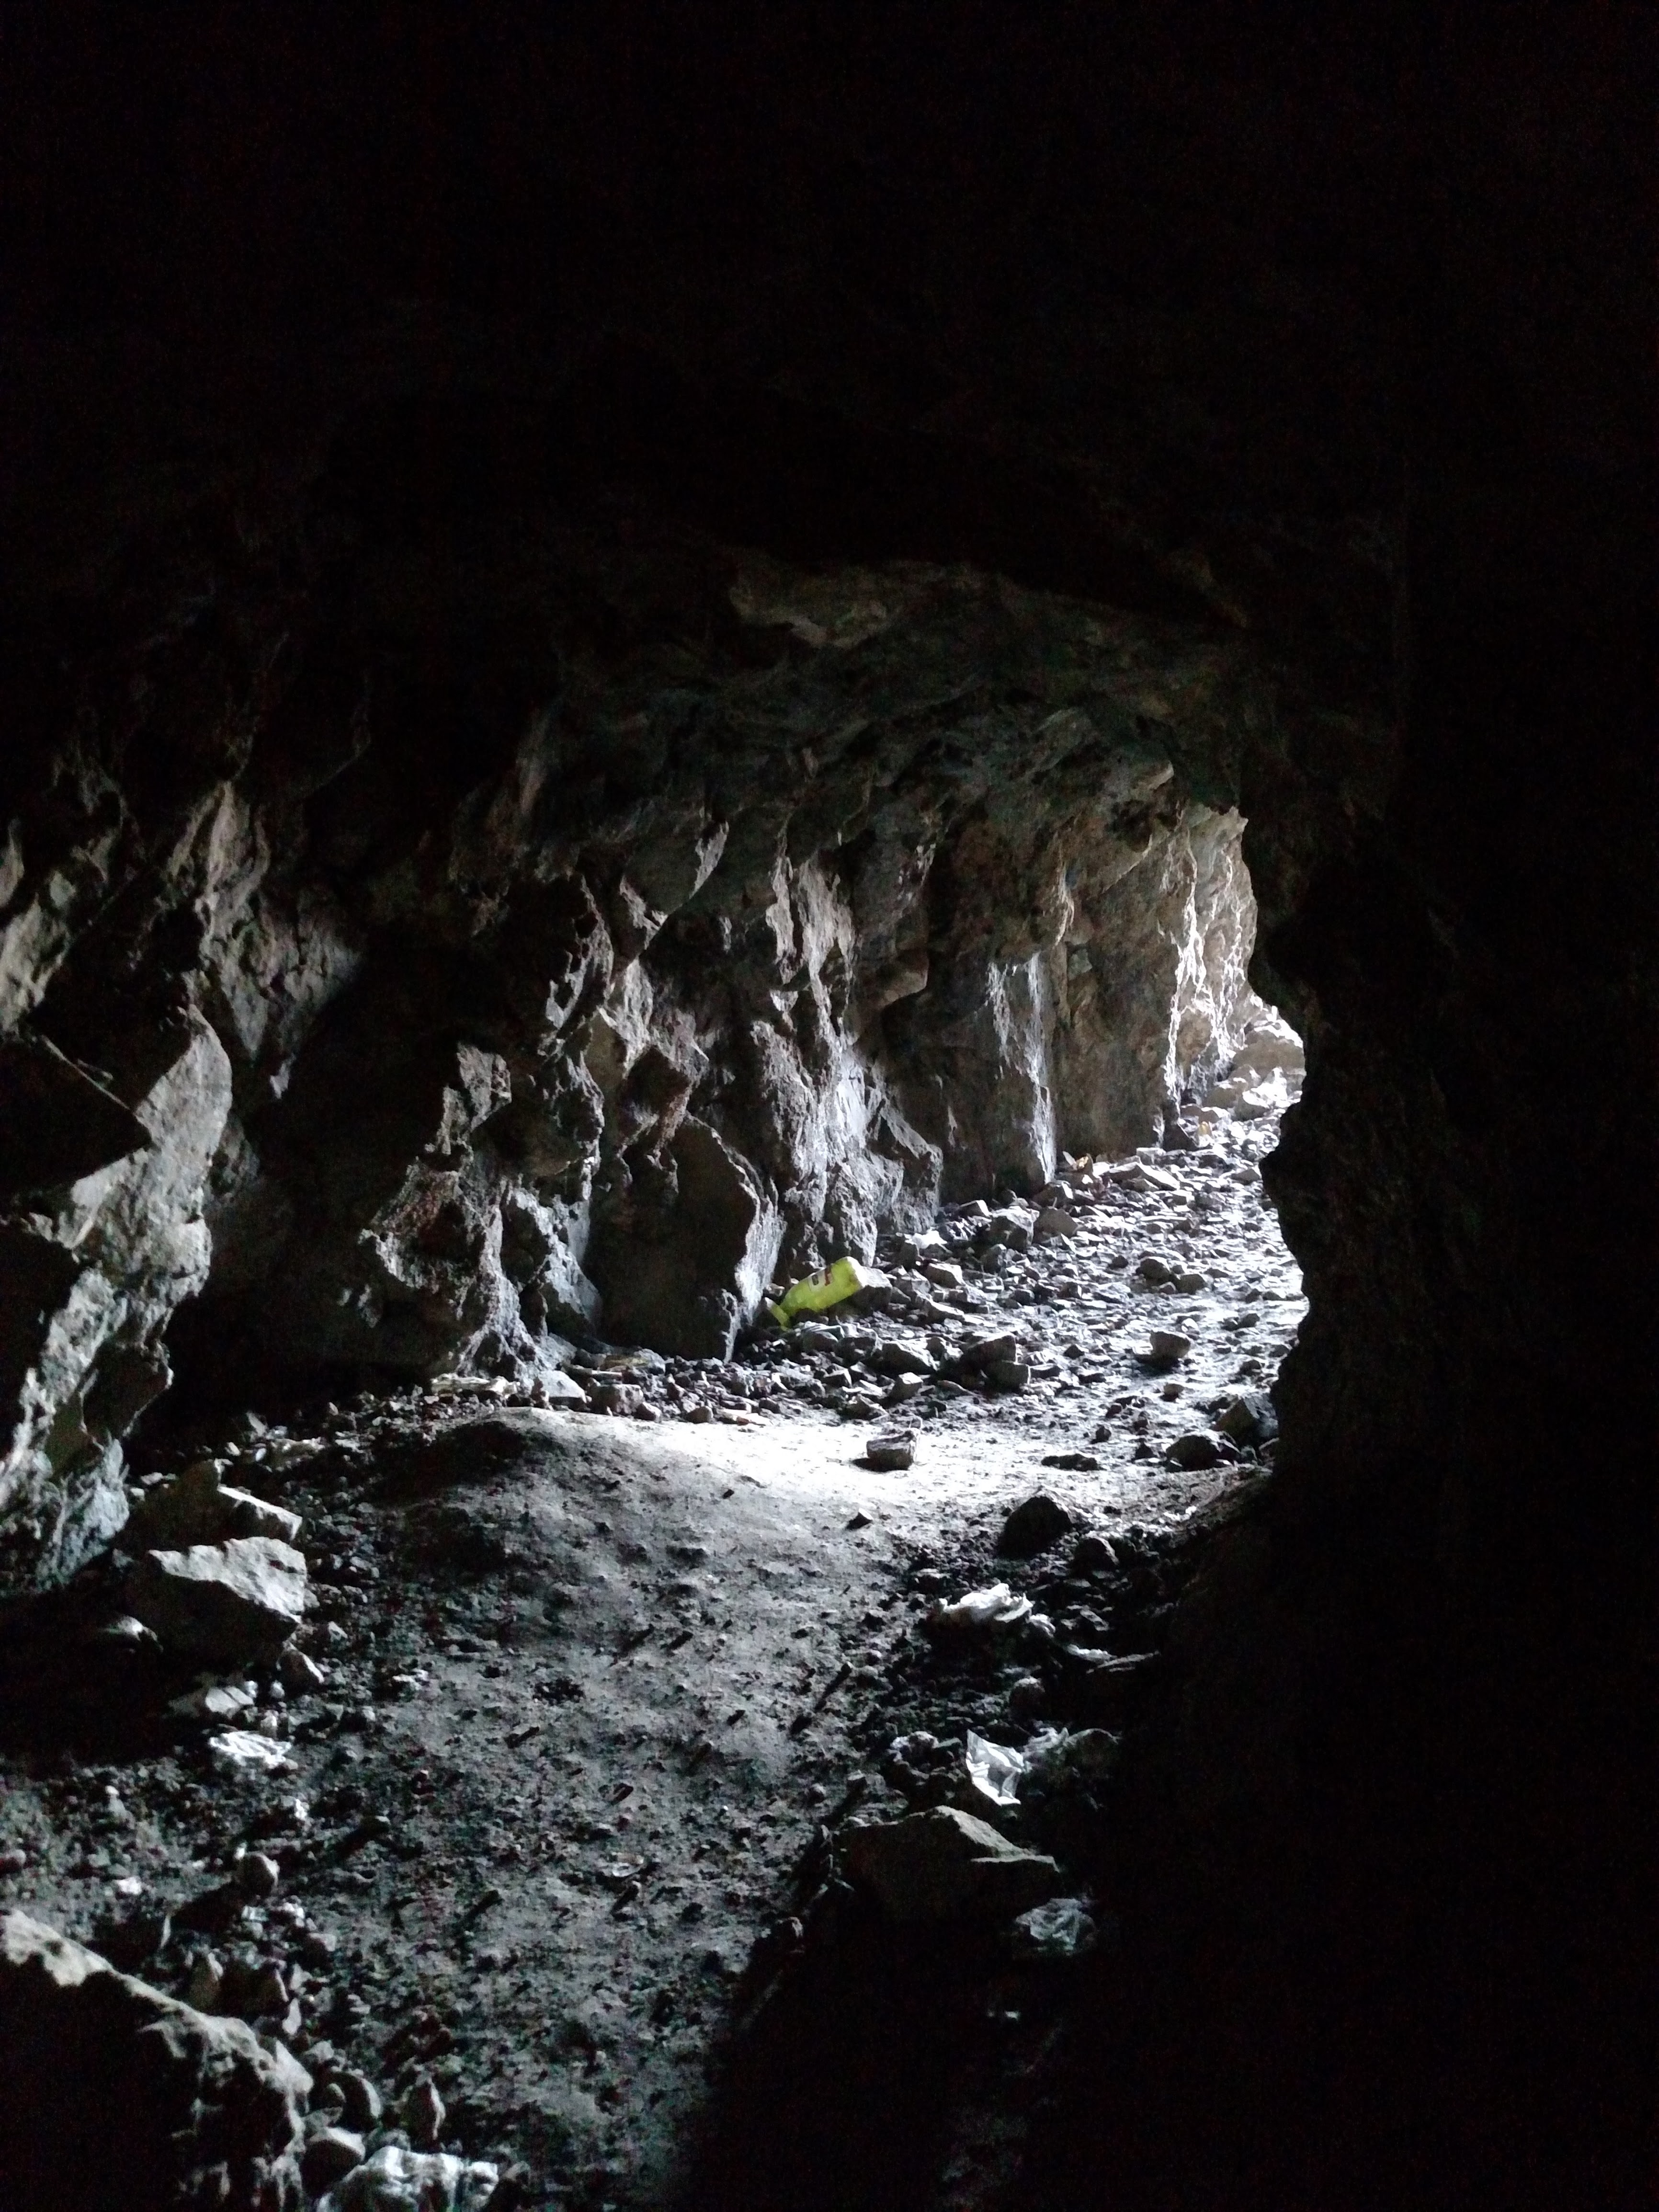
rock, formation, ice, cave, darkness, caving, landform, sea cave, geographical feature